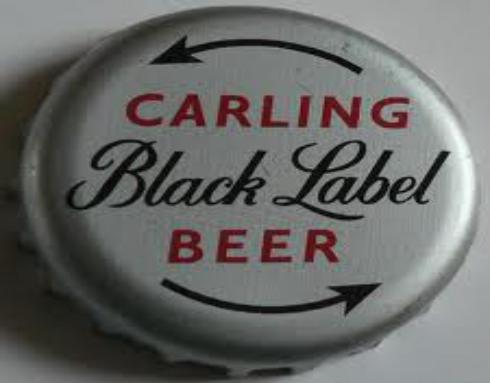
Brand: Carling Black Label
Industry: Food